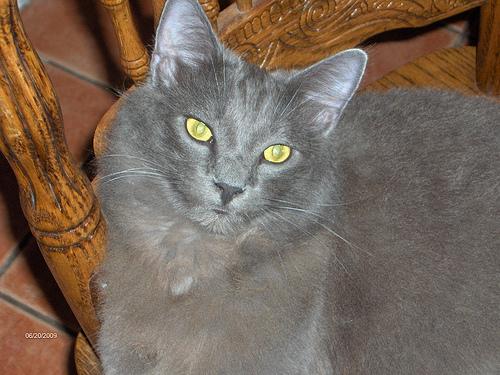
Breed: Russian Blue